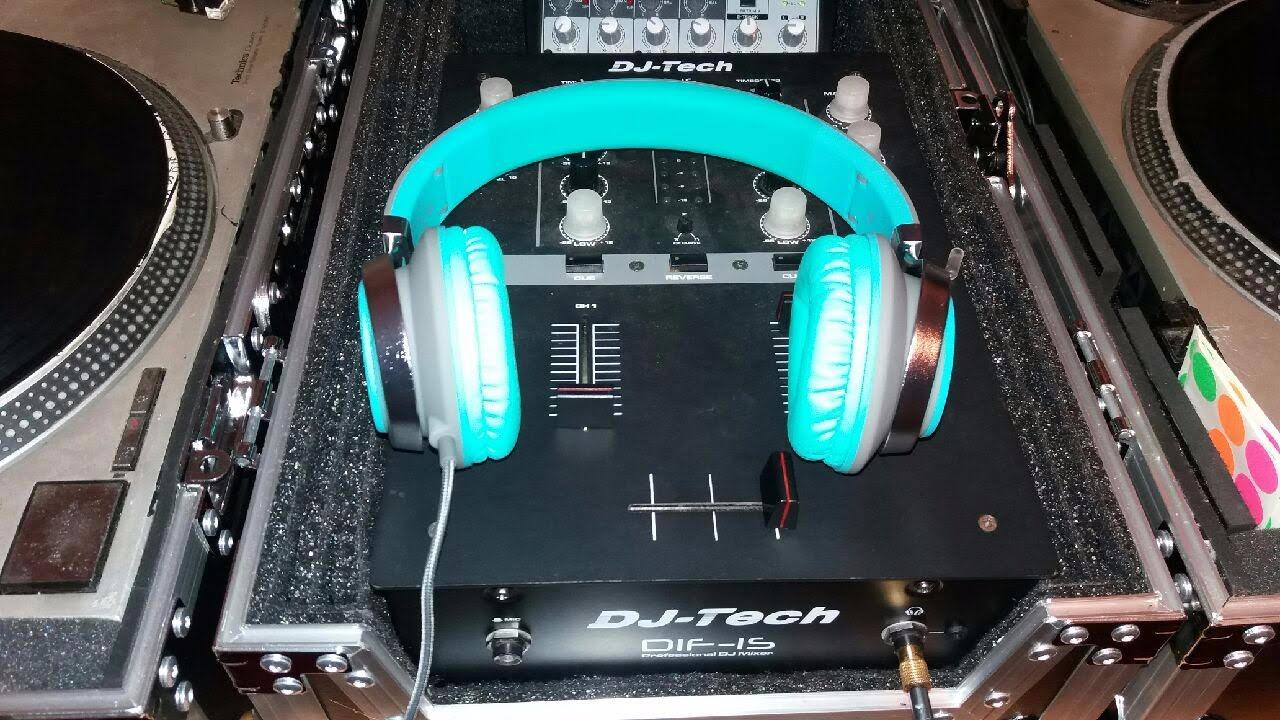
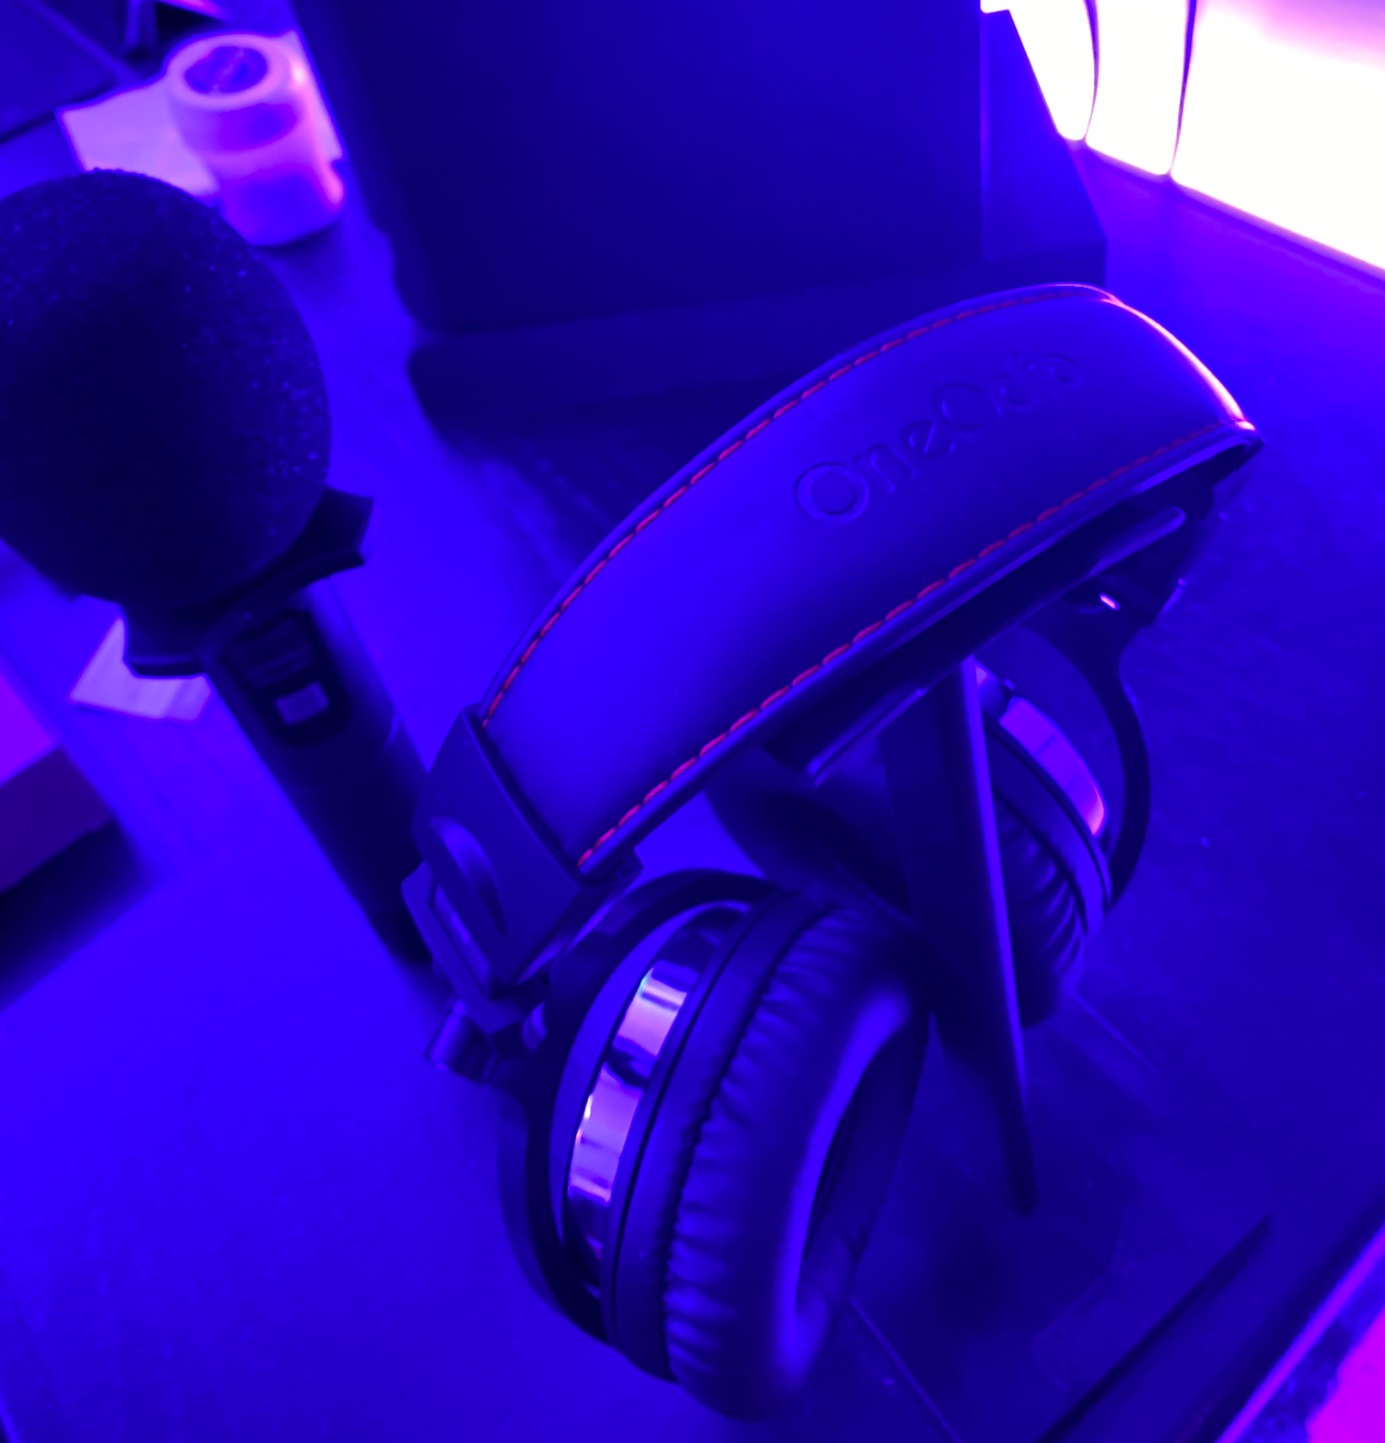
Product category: headphones
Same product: no